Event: Nepal Earthquake
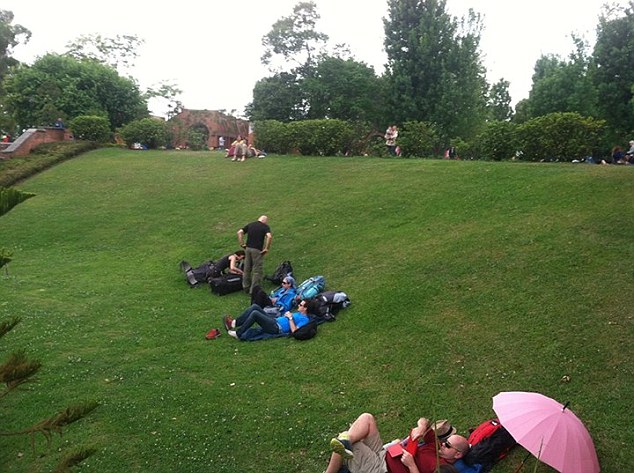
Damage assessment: no_damage